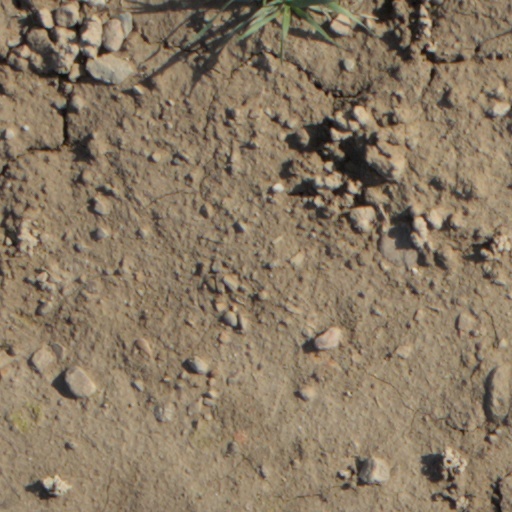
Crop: wheat